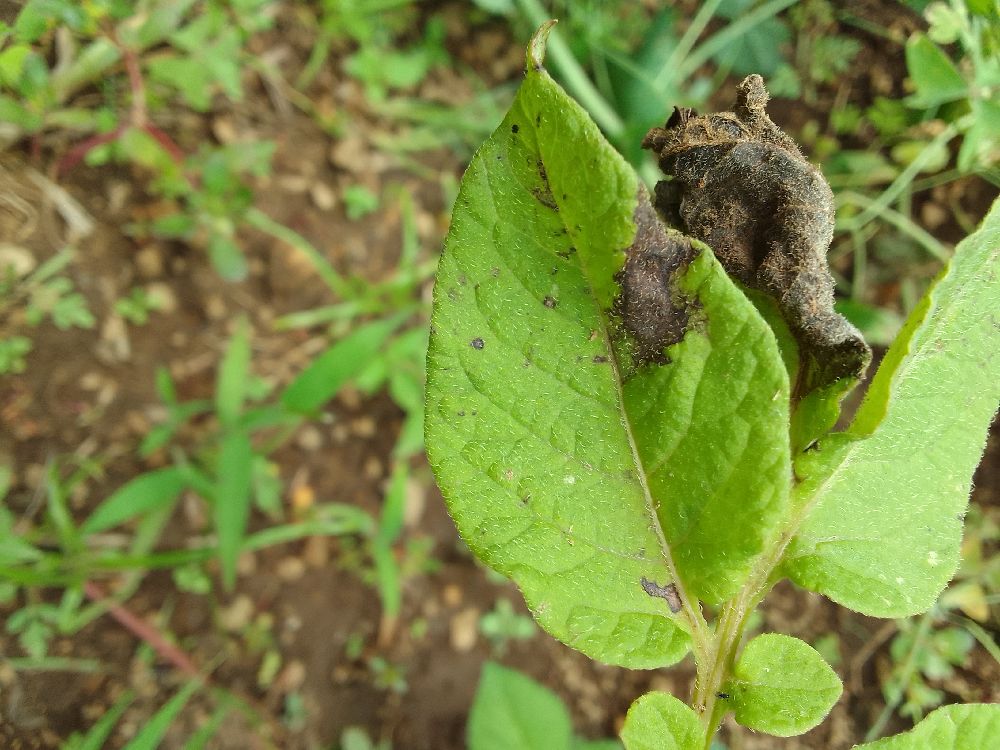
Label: Late blight